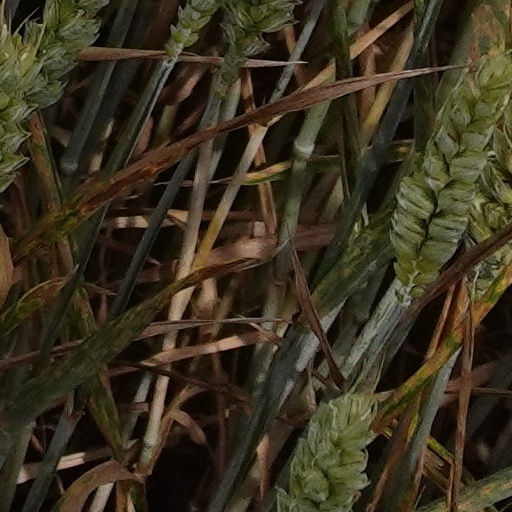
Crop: wheat